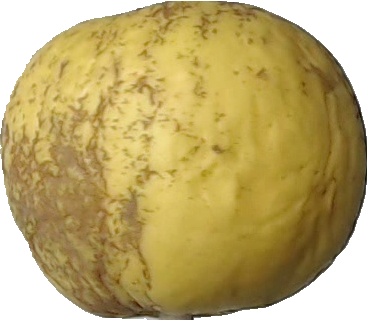
Label: apple_golden_1